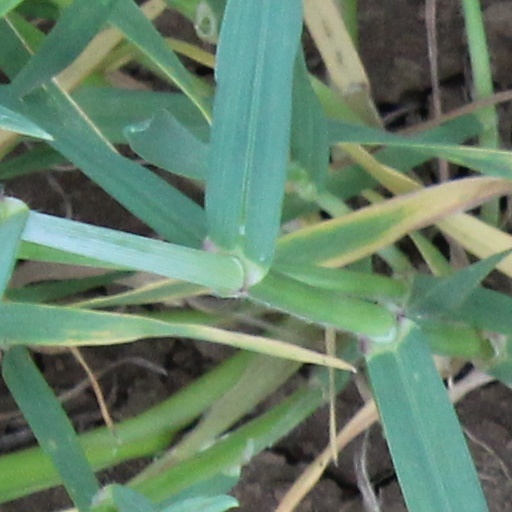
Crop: wheat